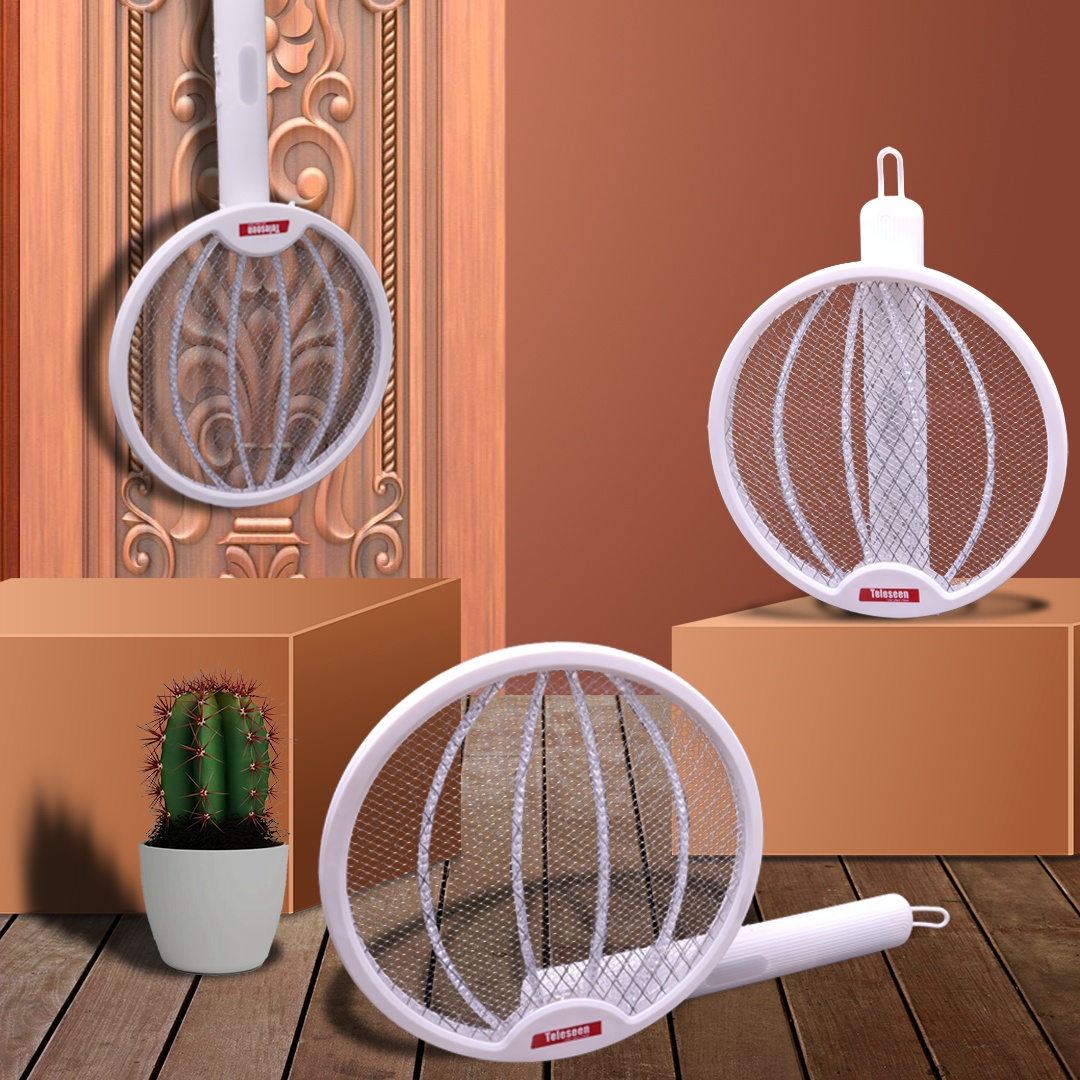
TELESEEN MOSQUITO SWATTER
Brand: TELESEEN MARKETING
Features Storage does not occupy space Close to the wall to catch mosquitoes Can be hung high to catch mosquitoes Can lie down andcatch mosquitoes. Vertical mosquitoes catching It can be rotated 180 degrees
Category: Home & Garden > Household Supplies > Pest Control > Fly Swatters